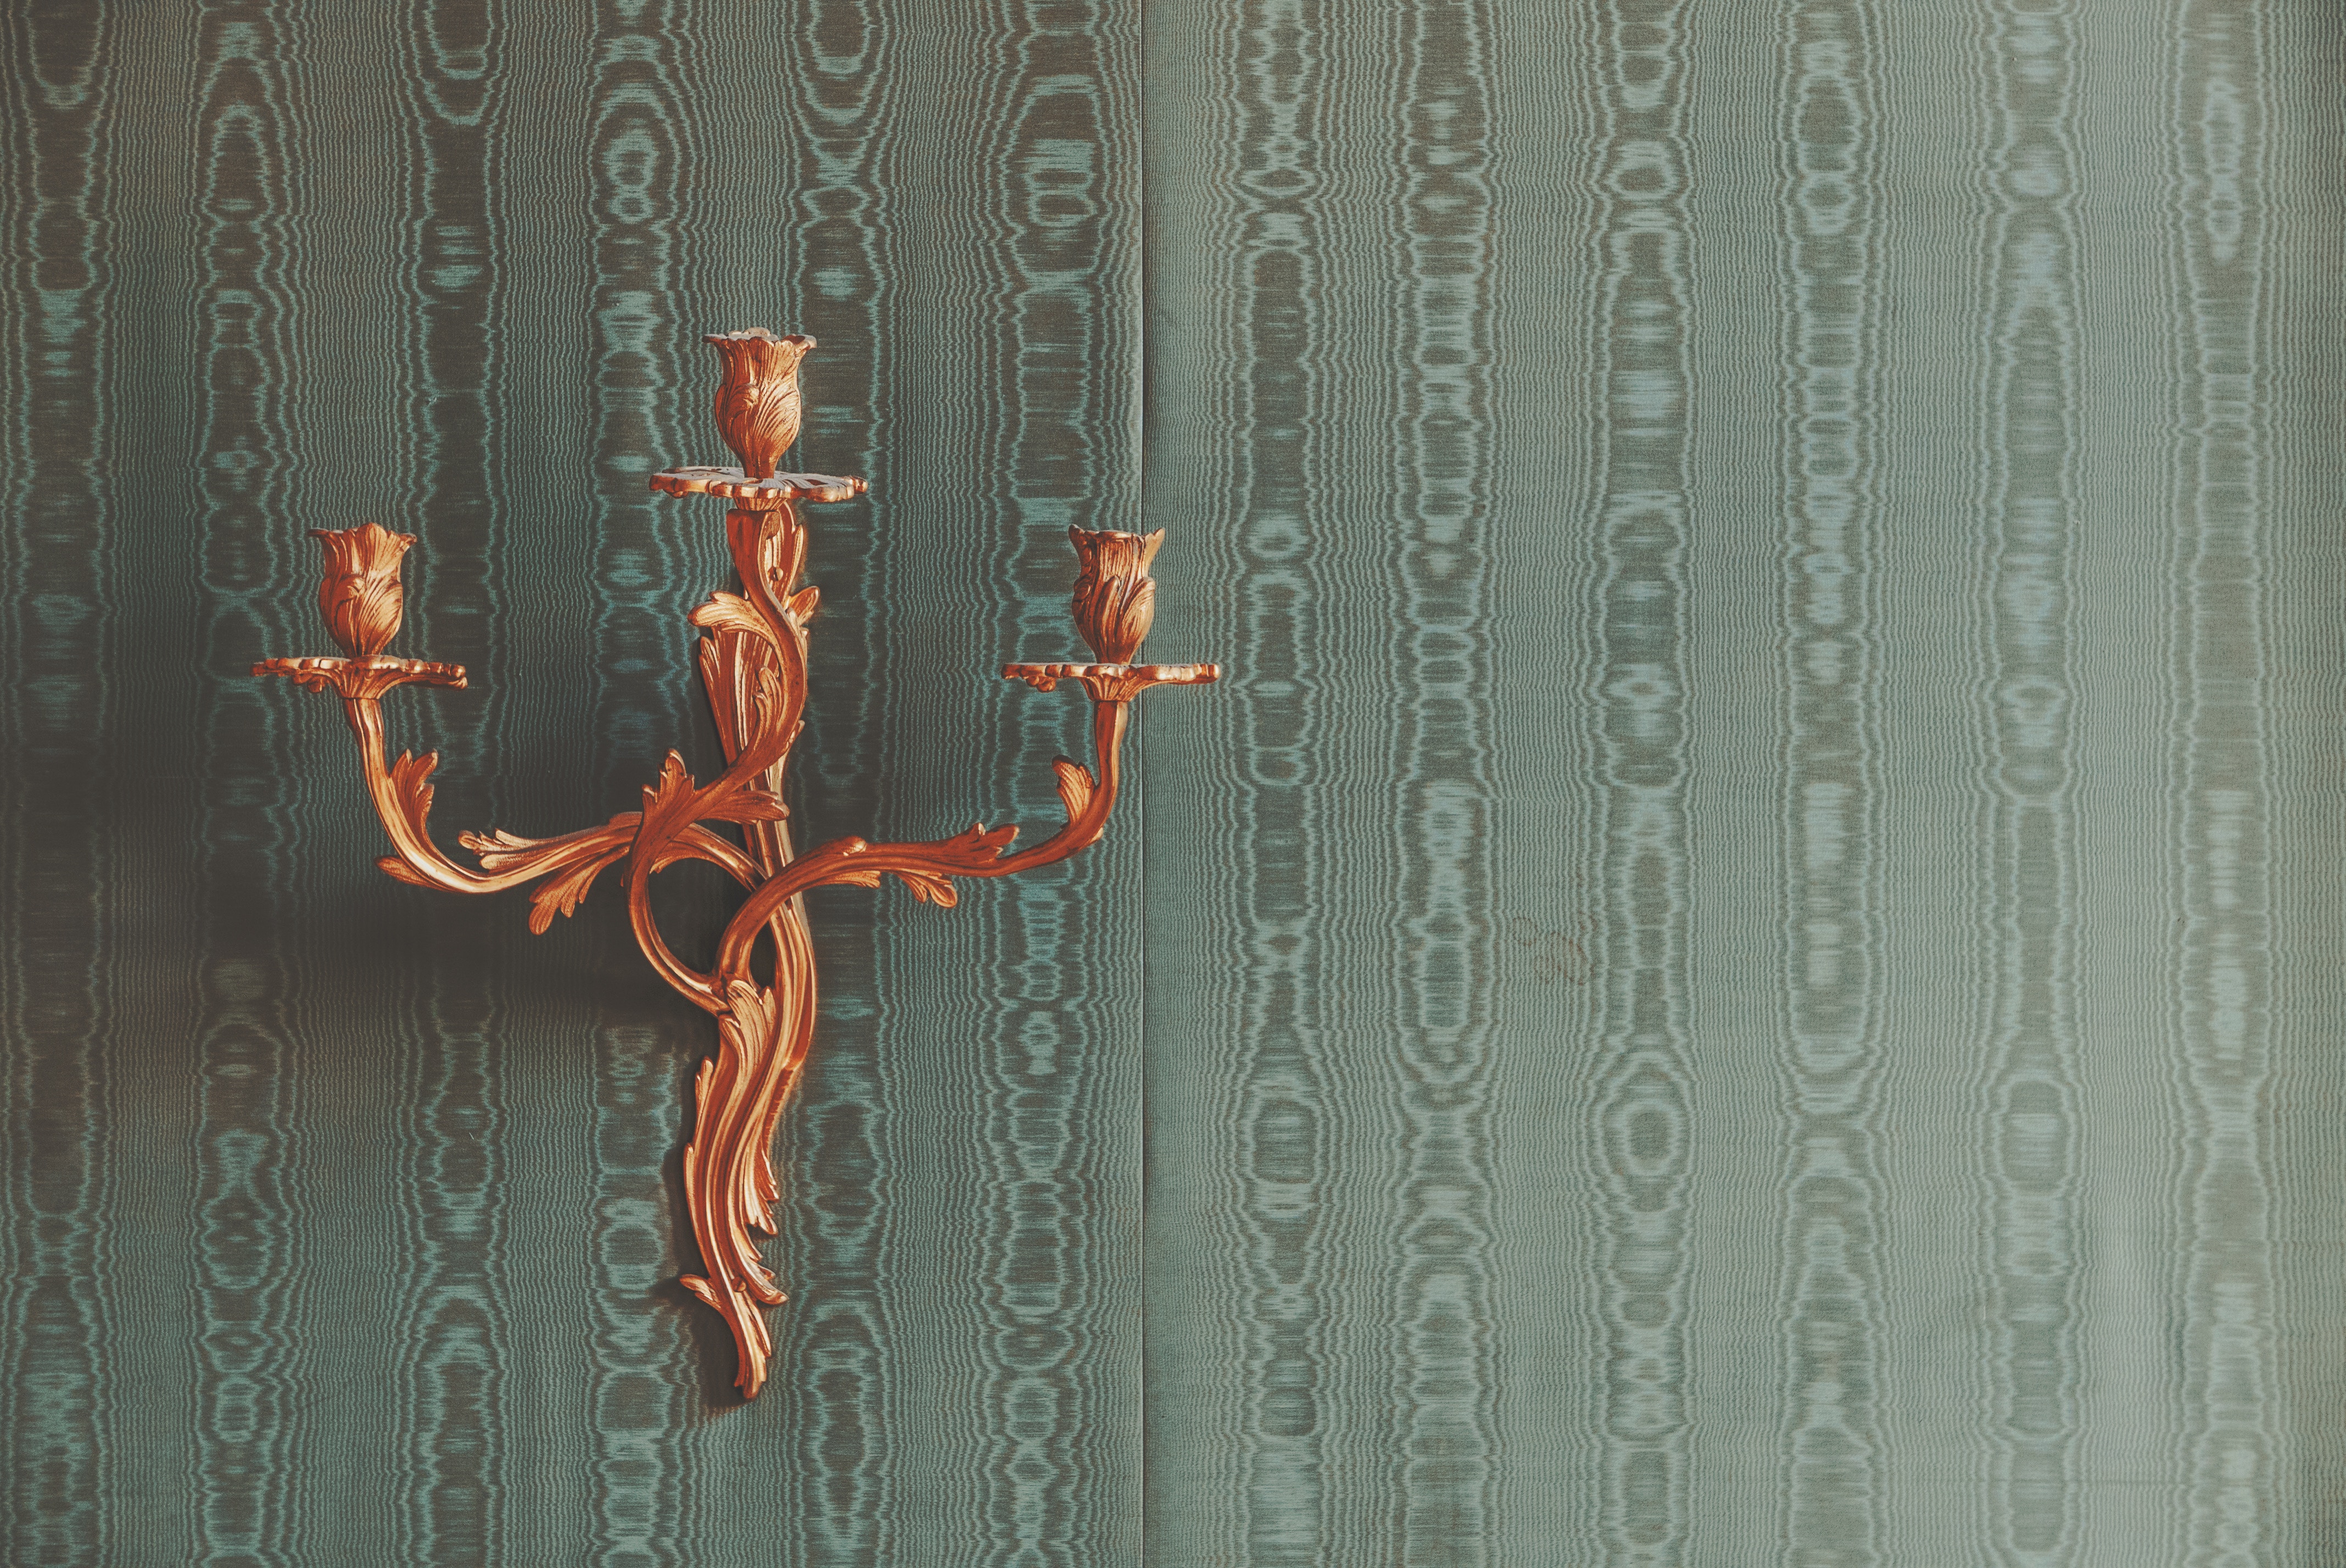
wood, texture, wall, metal, twig